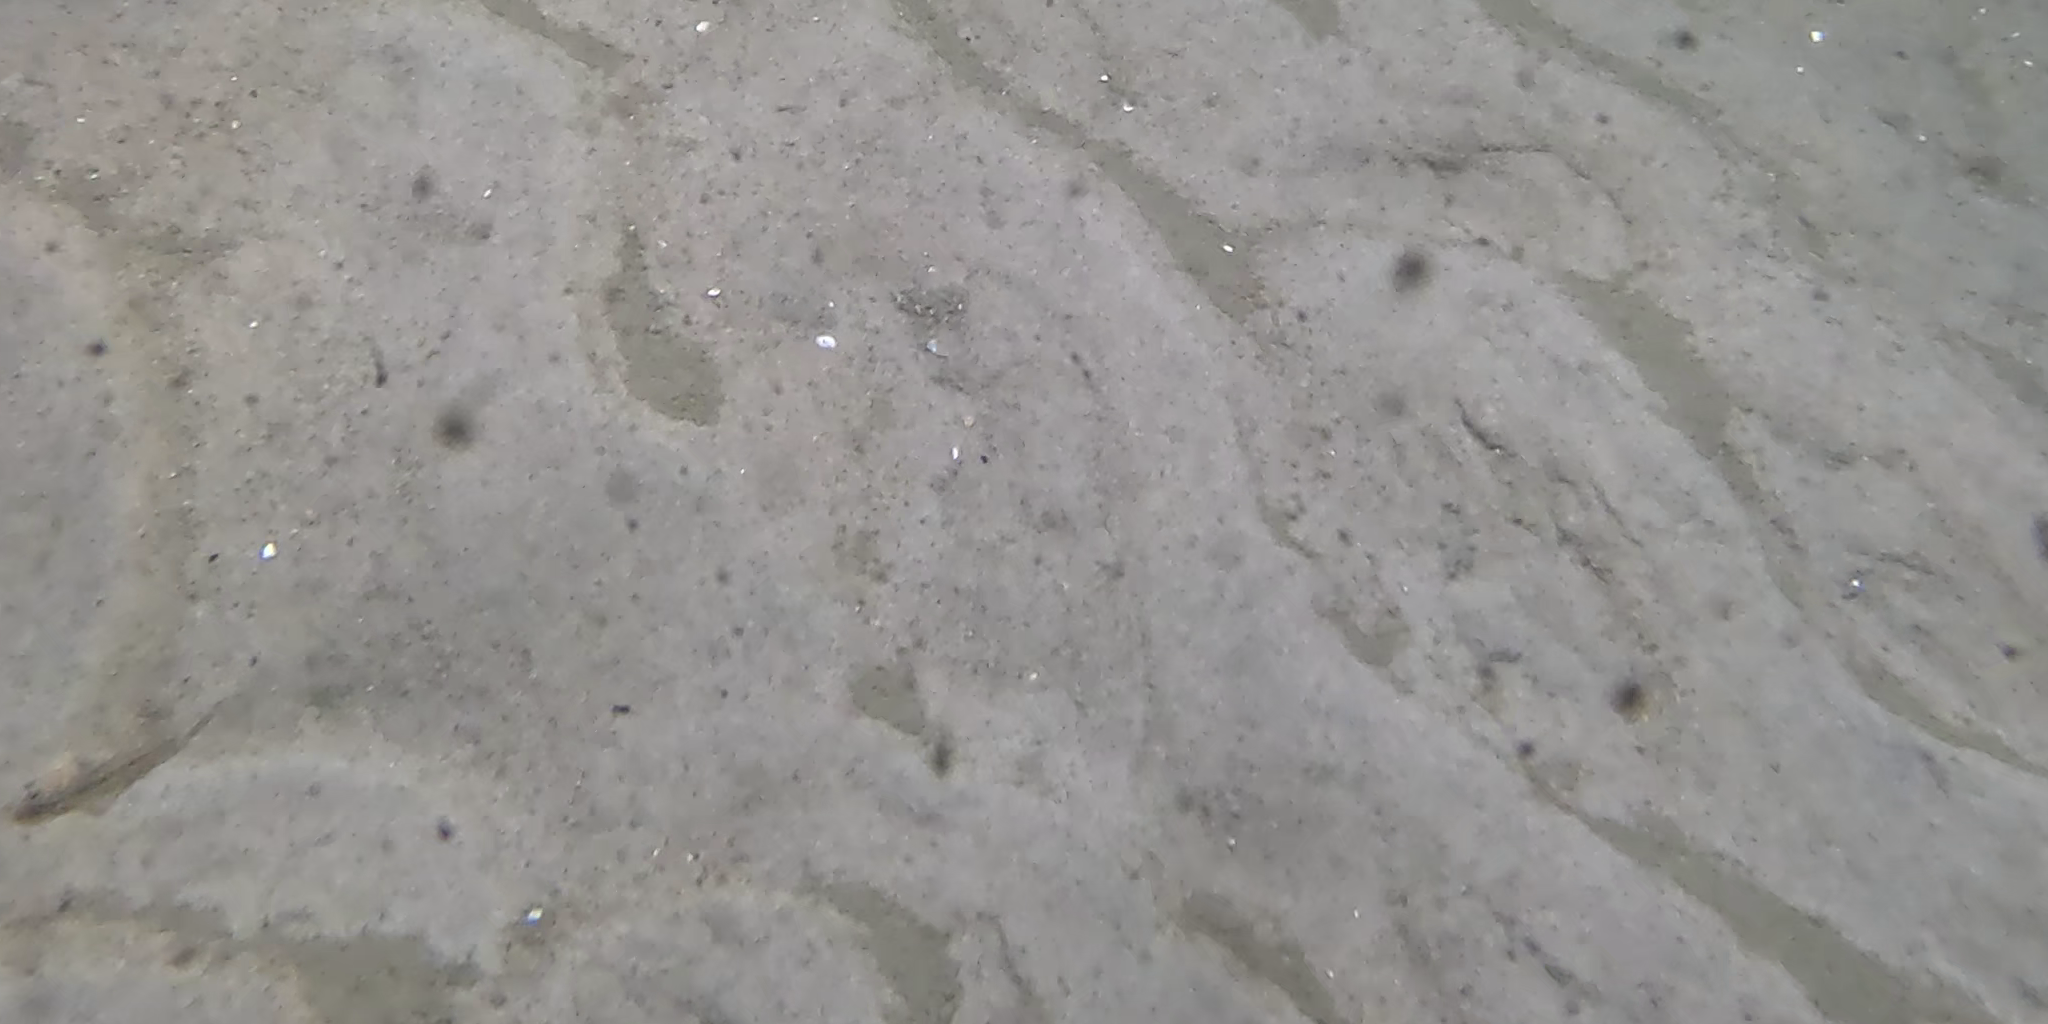
Seabed habitat: sand